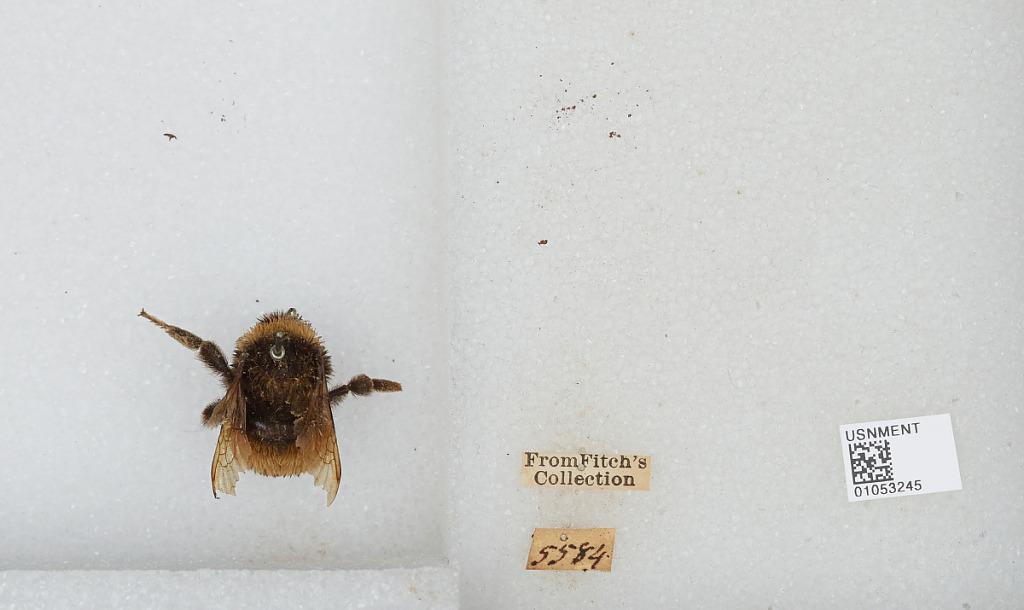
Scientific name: Bombus sp.